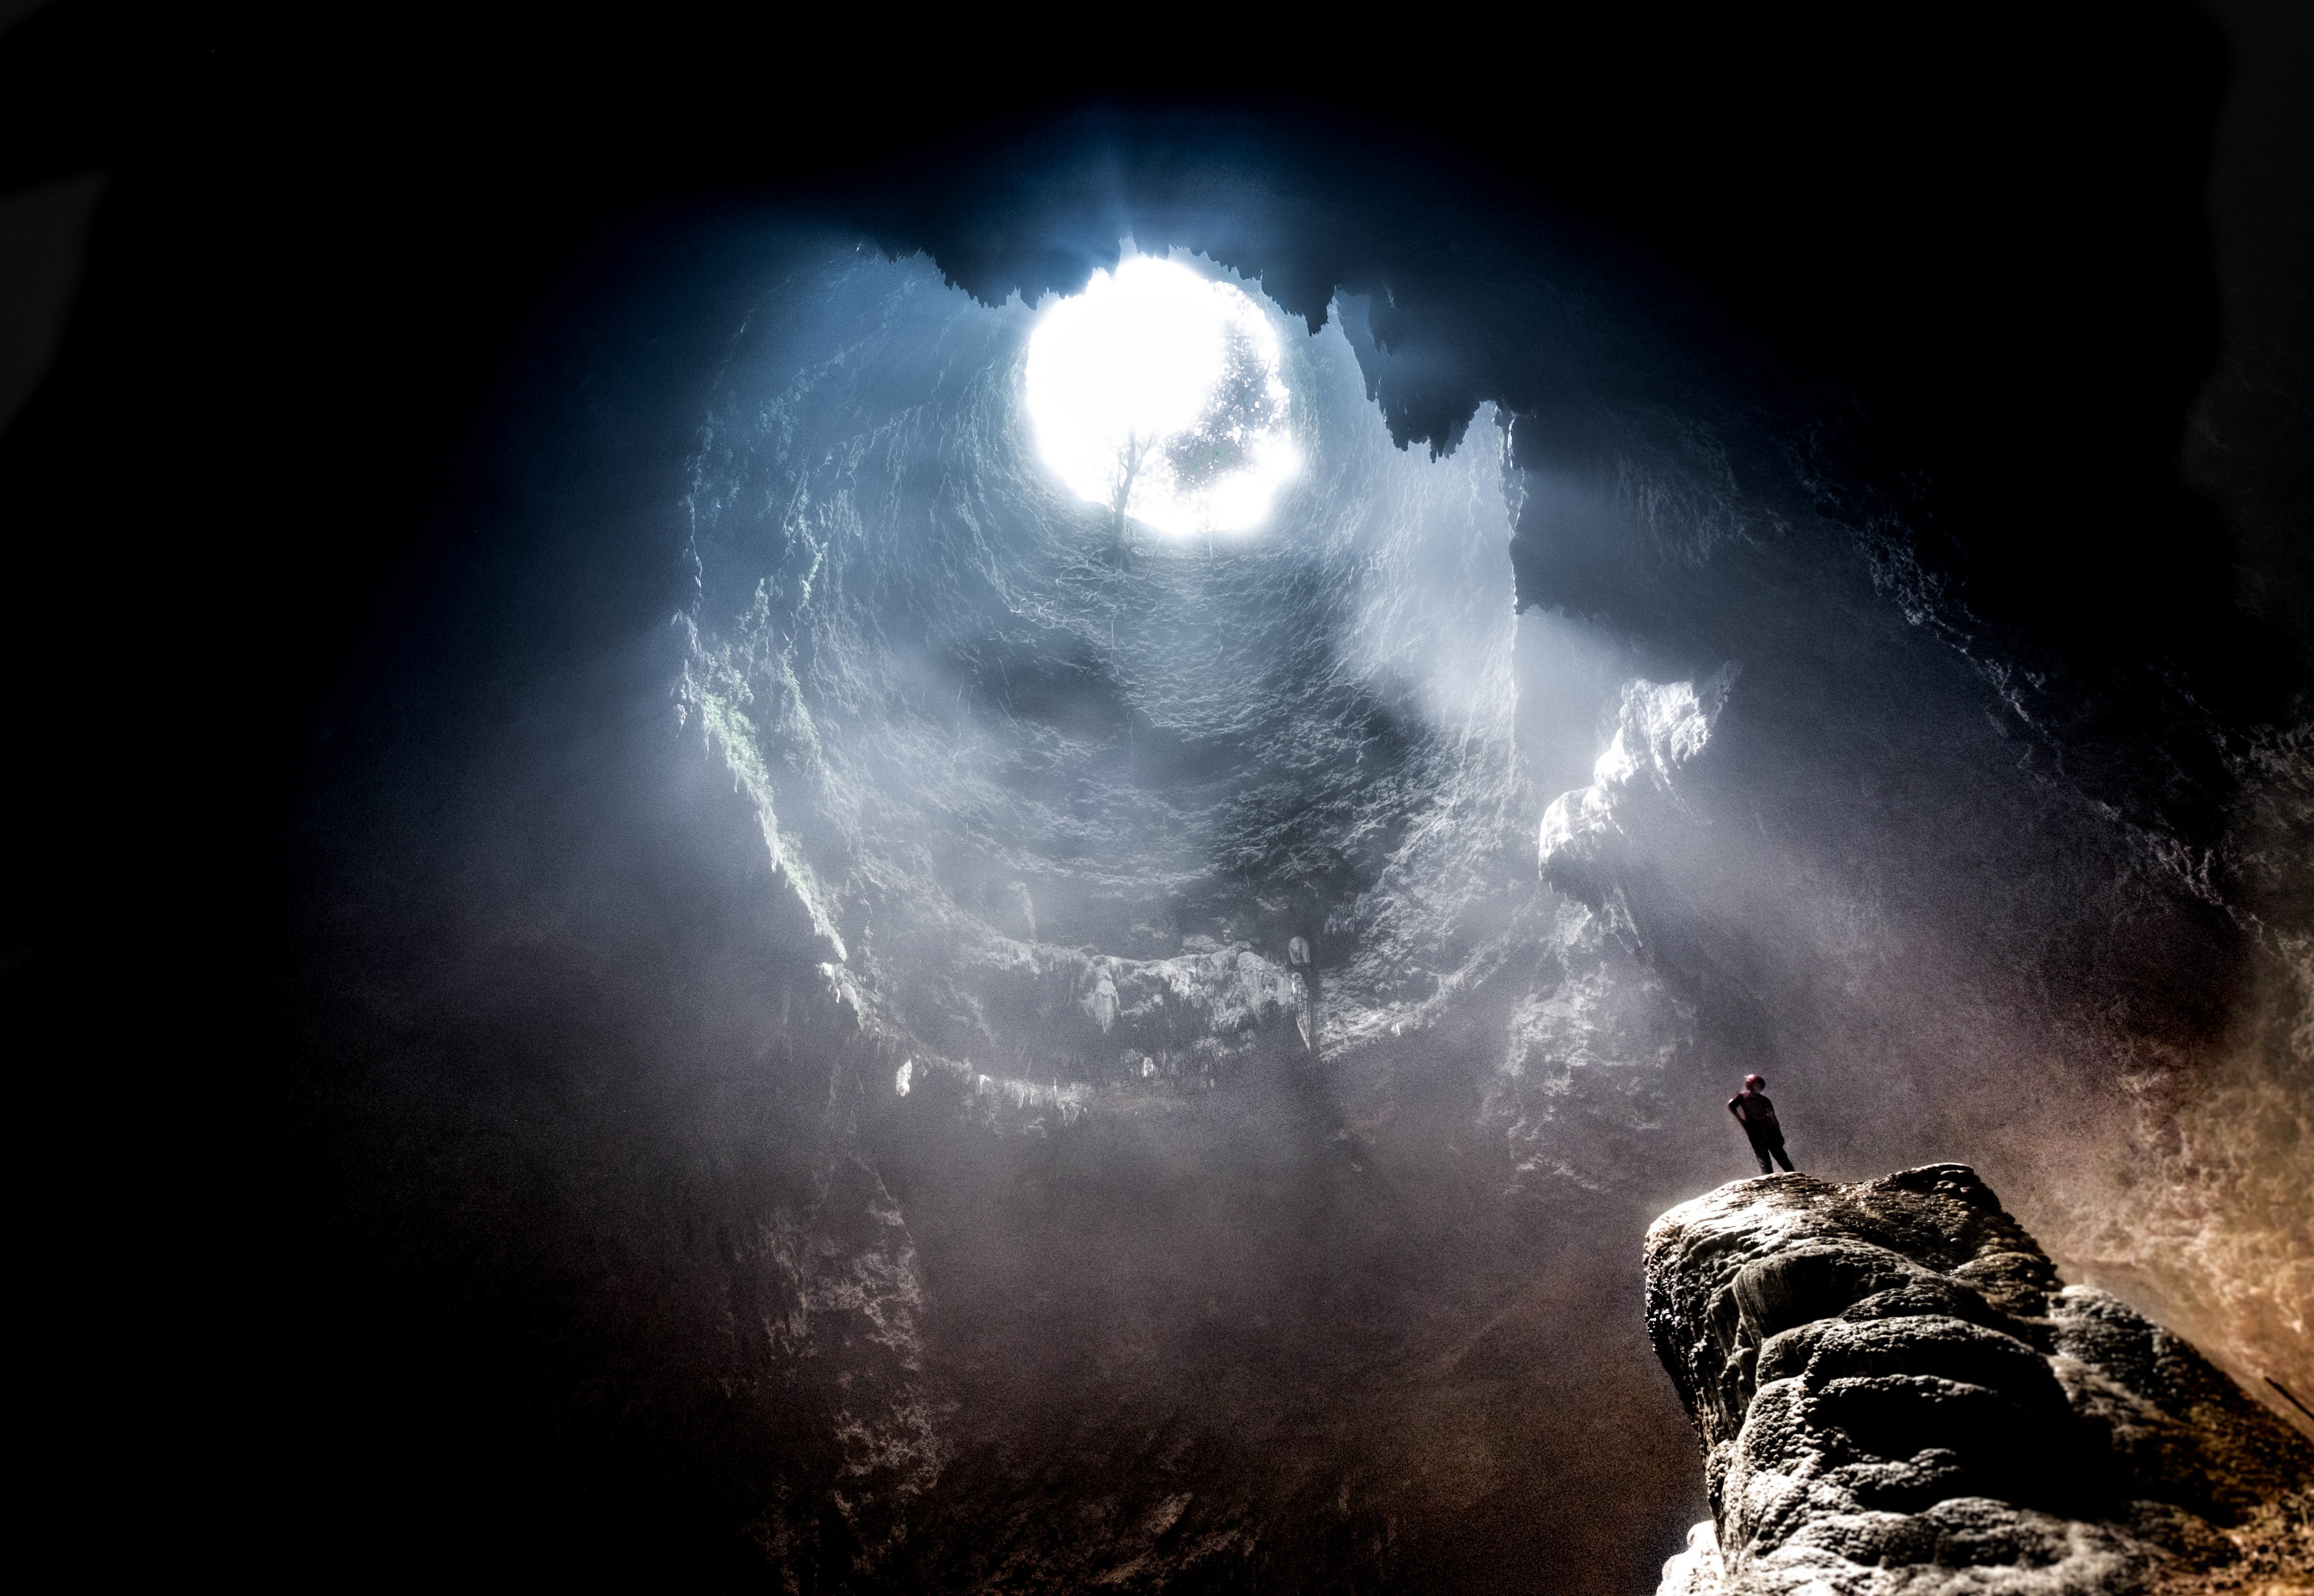
light, cloud, sunlight, darkness, moonlight, outer space, screenshot, computer wallpaper